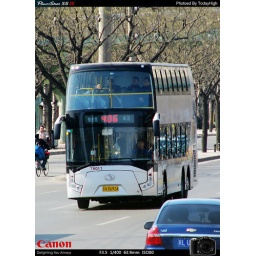
12M low floor air-conditioned double deck bus with steerable tag axle.Powered by rear-mounted Euro IV diesel engine.